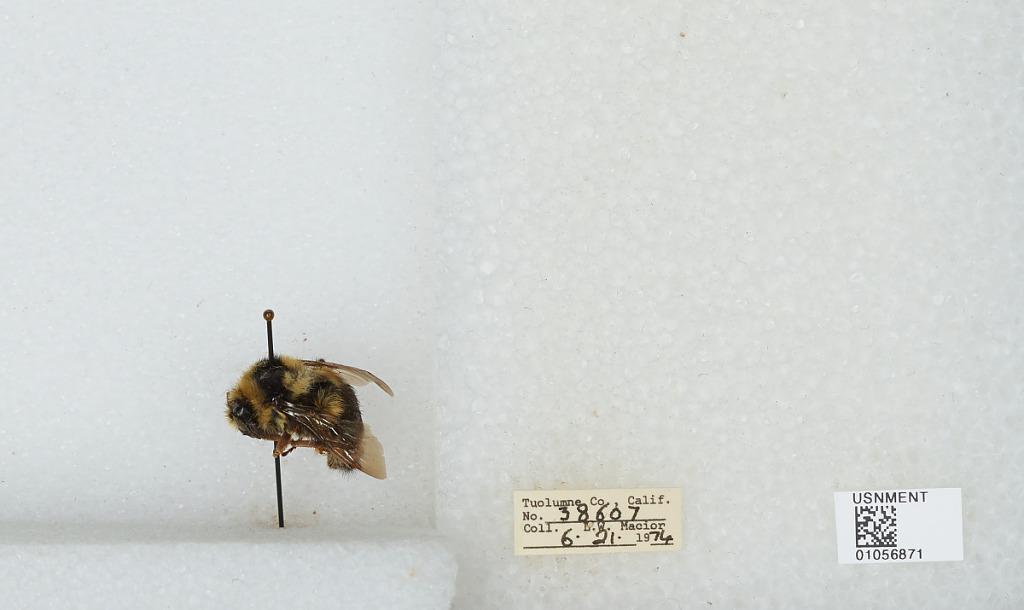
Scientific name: Bombus bifarius nearcticus
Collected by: L. Macior
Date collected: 1976-6-21
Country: United States
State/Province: California
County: Tuolumne
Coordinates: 38.02, -119.93